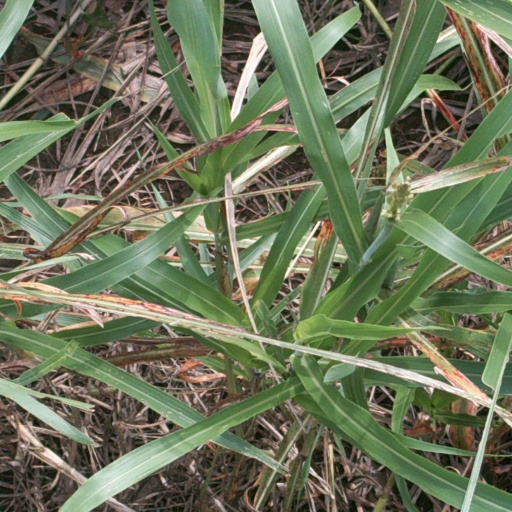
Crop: sorghum